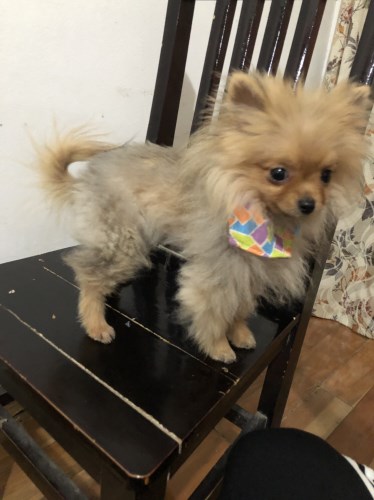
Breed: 1936-n000005-Pomeranian